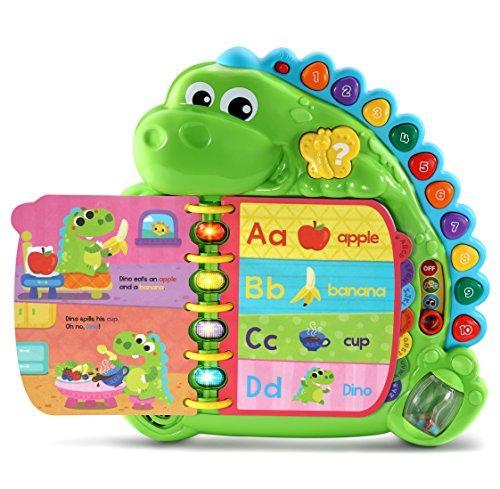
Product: LeapFrog Dino's Delightful Day Alphabet Book, Green
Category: Toys & Games | Learning & Education | Science Kits & Toys
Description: Letters and words are woven into the story in alphabetical order with phonetic sounds to introduce ABCs to your little one through a charming tale.
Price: $18.99
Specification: ProductDimensions:12.5x12.3x2.7inches|ItemWeight:1.74pounds|ShippingWeight:2.45pounds(Viewshippingratesandpolicies)|DomesticShipping:ItemcanbeshippedwithinU.S.|InternationalShipping:ThisitemcanbeshippedtoselectcountriesoutsideoftheU.S.LearnMore|ASIN:B06Y15JC6K|Itemmodelnumber:80-600500|Manufacturerrecommendedage:12month-3years|Batteries:2AAbatteriesrequired.(included)